Kaspichan Point

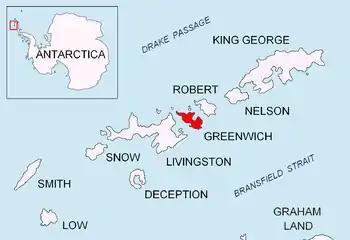
Location of Greenwich Island in the South Shetland Islands.

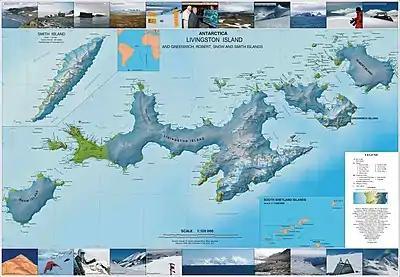
Topographic map of Livingston Island, Greenwich, Robert, Snow and Smith Islands.

Kaspichan Point (Nos Kaspichan \'nos 'ka-spi-chan\) is a point on the southeast side of the entrance to Kramolin Cove on the southwest coast of Greenwich Island, Antarctica. Situated next west of Hebrizelm Hill, 1.4 km northwest of Triangle Point, 2 km south-southwest of Tile Ridge, and 2 km southeast of Yovkov Point. Shape enhanced by recent glacier retreat northwest of the point. Bulgarian topographic survey Tangra 2004/05. Named after the town of Kaspichan in northeastern Bulgaria.